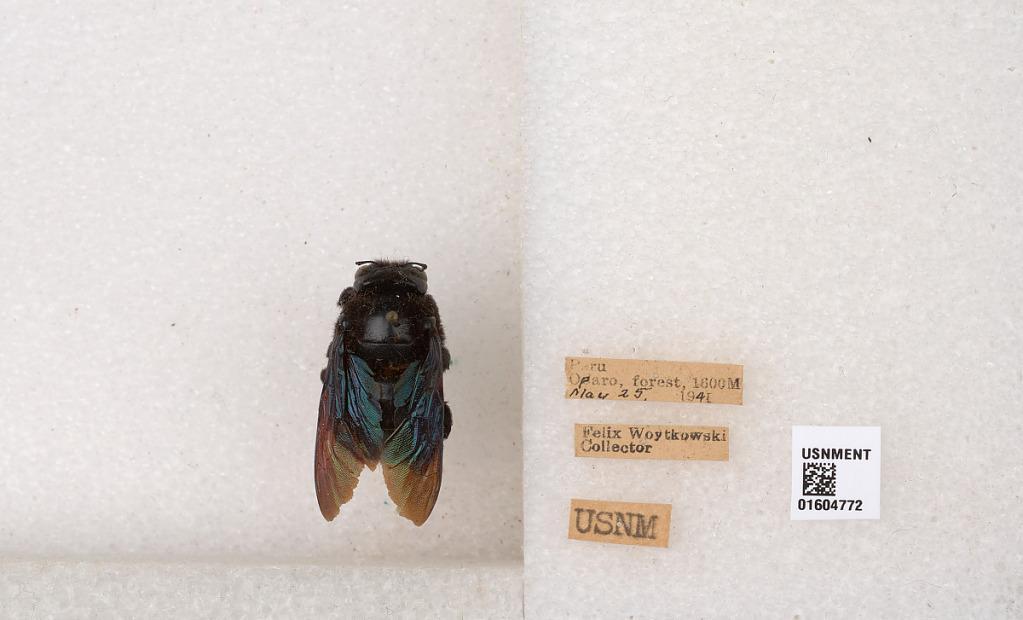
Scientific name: Xylocopa
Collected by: H. Wing
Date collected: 1941-5-25
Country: Peru
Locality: Oparo, forest